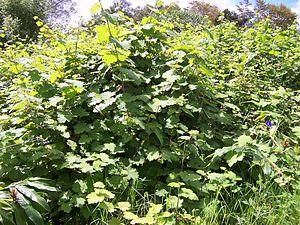
La vigne marronne est une ronce dont les feuilles et le fruit ressemblent beaucoup à ceux du framboisier.